Charles Marsh (railroad builder)

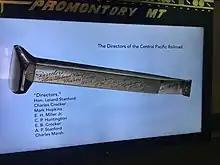
Gold Spike at the California State Railroad Museum, Sacramento, California. The museum also has a wall-sized painting of the Gold Spike ceremony which includes images of Charles Marsh and Leland Stanford.

In 1850, at age 24, Marsh was elected county surveyor, and laid out the western boundary of the county. That year, in partnership with two others, he built the Grizzly Ditch, which was completed in 1851 at a cost of $50,000.